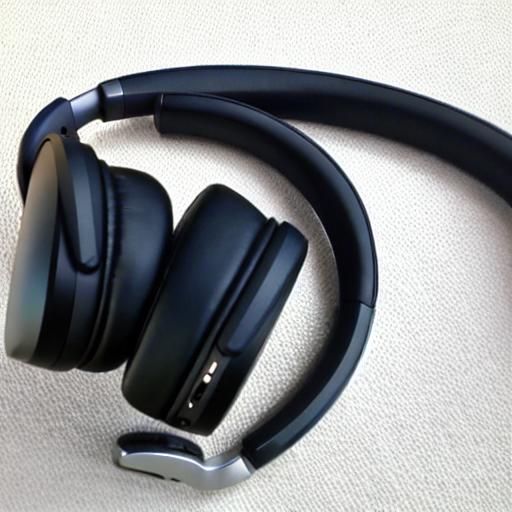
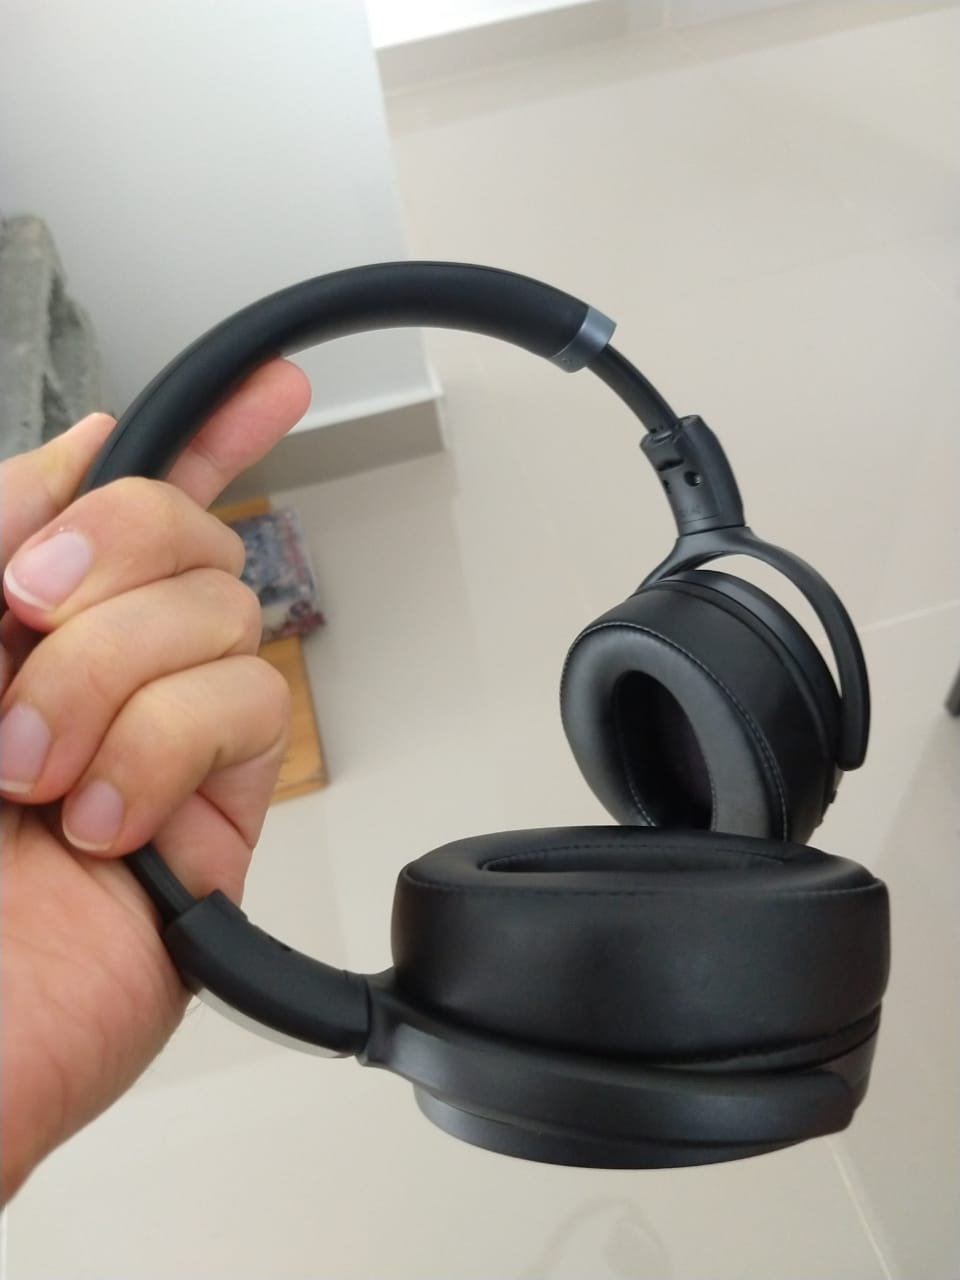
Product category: headphones
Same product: no